Santiago de Compostela Cathedral

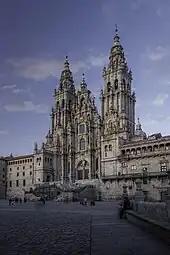
The façade at dusk

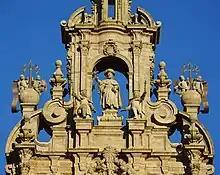
Saint James dressed as a pilgrim on the façade

The Obradoiro square in front of the façade alludes to the workshop of stonemasons who worked on the square during the construction of the cathedral. In order to protect the Pórtico da Gloria from deterioration caused by weather, this façade and towers have had several reforms since the 16th century. In the 18th century it was decided to build the current Baroque façade, designed by Fernando de Casas Novoa. It has large glazed windows that illuminate the ancient Romanesque façade, located between the towers of the Bells and of the Ratchet. In the middle of the central body is St. James and one level below his two disciples Athanasius and Theodore, all dressed as pilgrims. In between, the urn (representing the found tomb) and the star (representing the lights Hermit Pelagius saw) between angels and clouds. The tower on the right depicts Mary Salome, mother of St. James, and the tower on the left depicts his father Zebedee. The balustrade on the left side depicts St. Susanna and St. John and the one on the right depicts St. Barbara and James the Less.